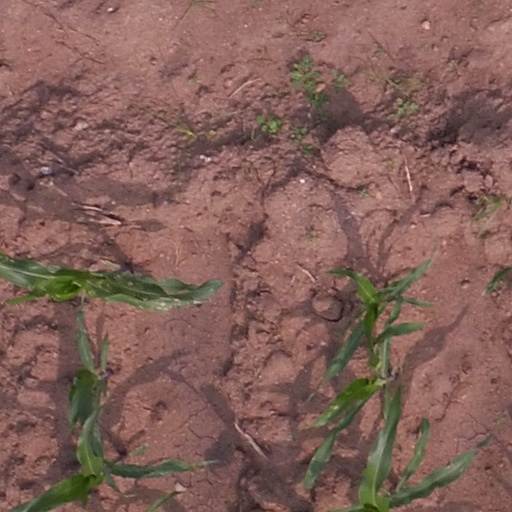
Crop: maize; corn